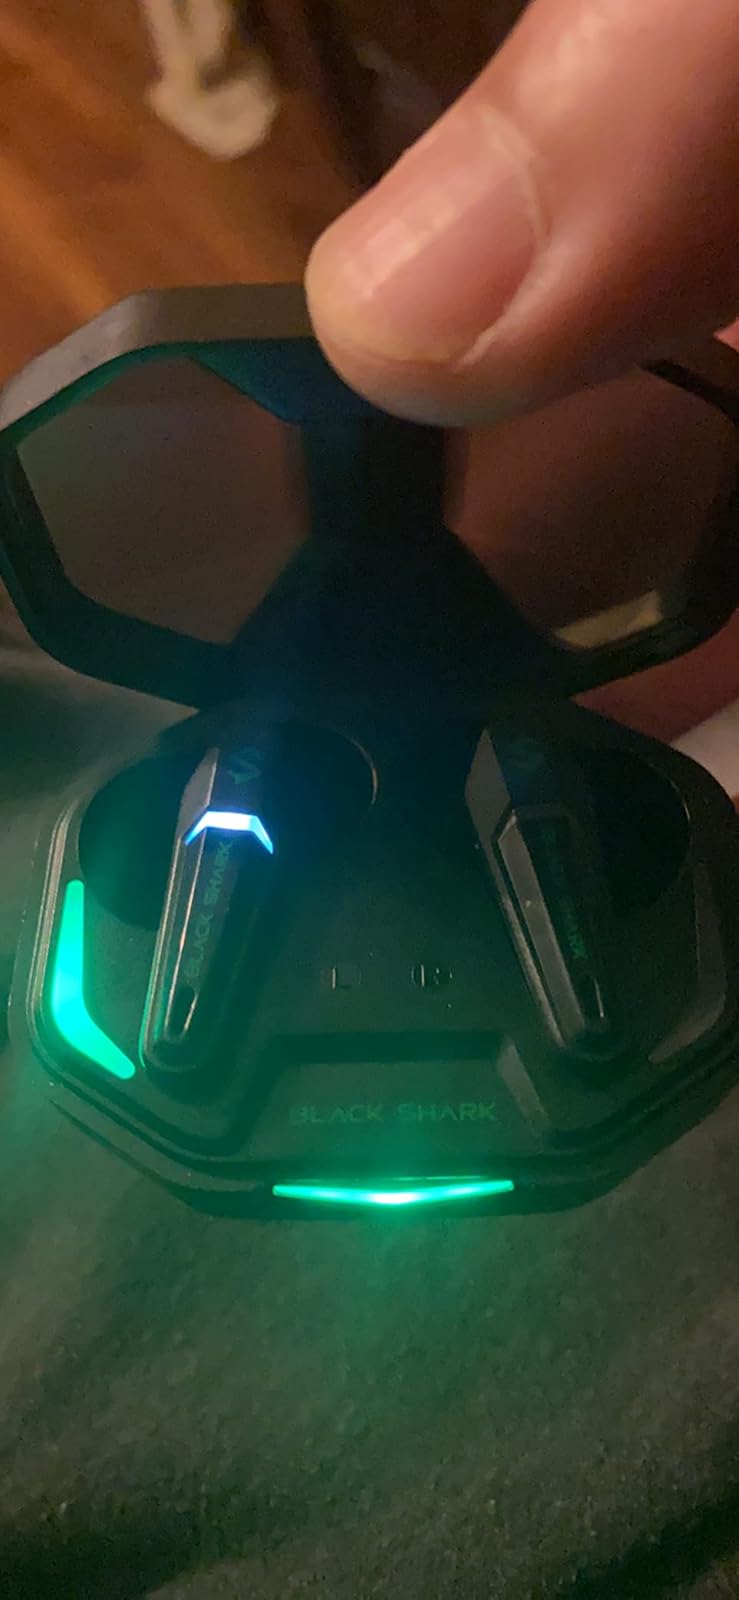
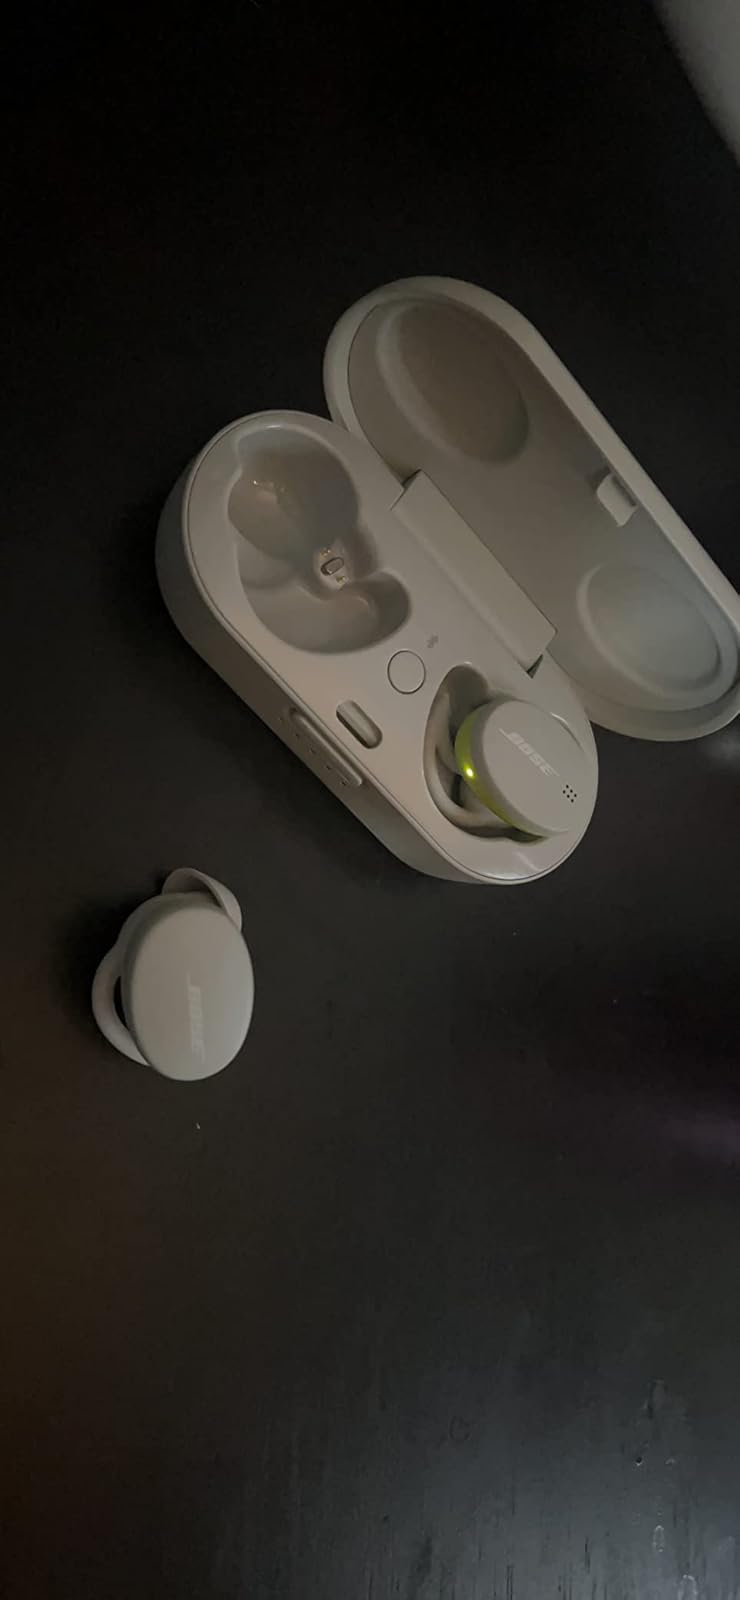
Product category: earbuds
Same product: no